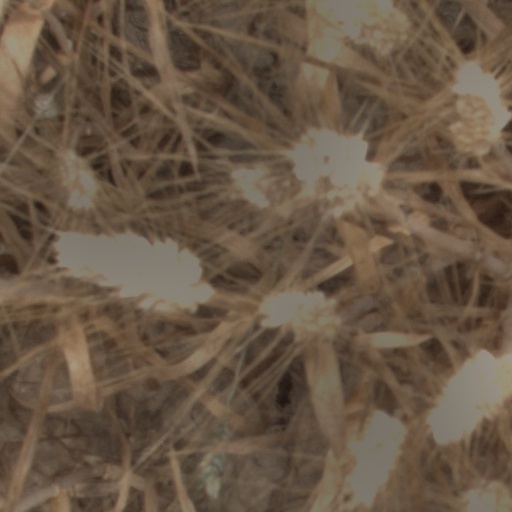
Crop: wheat